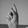
ASL letter: K